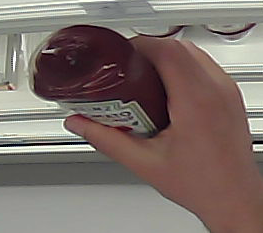
Product: heinz_ketchup